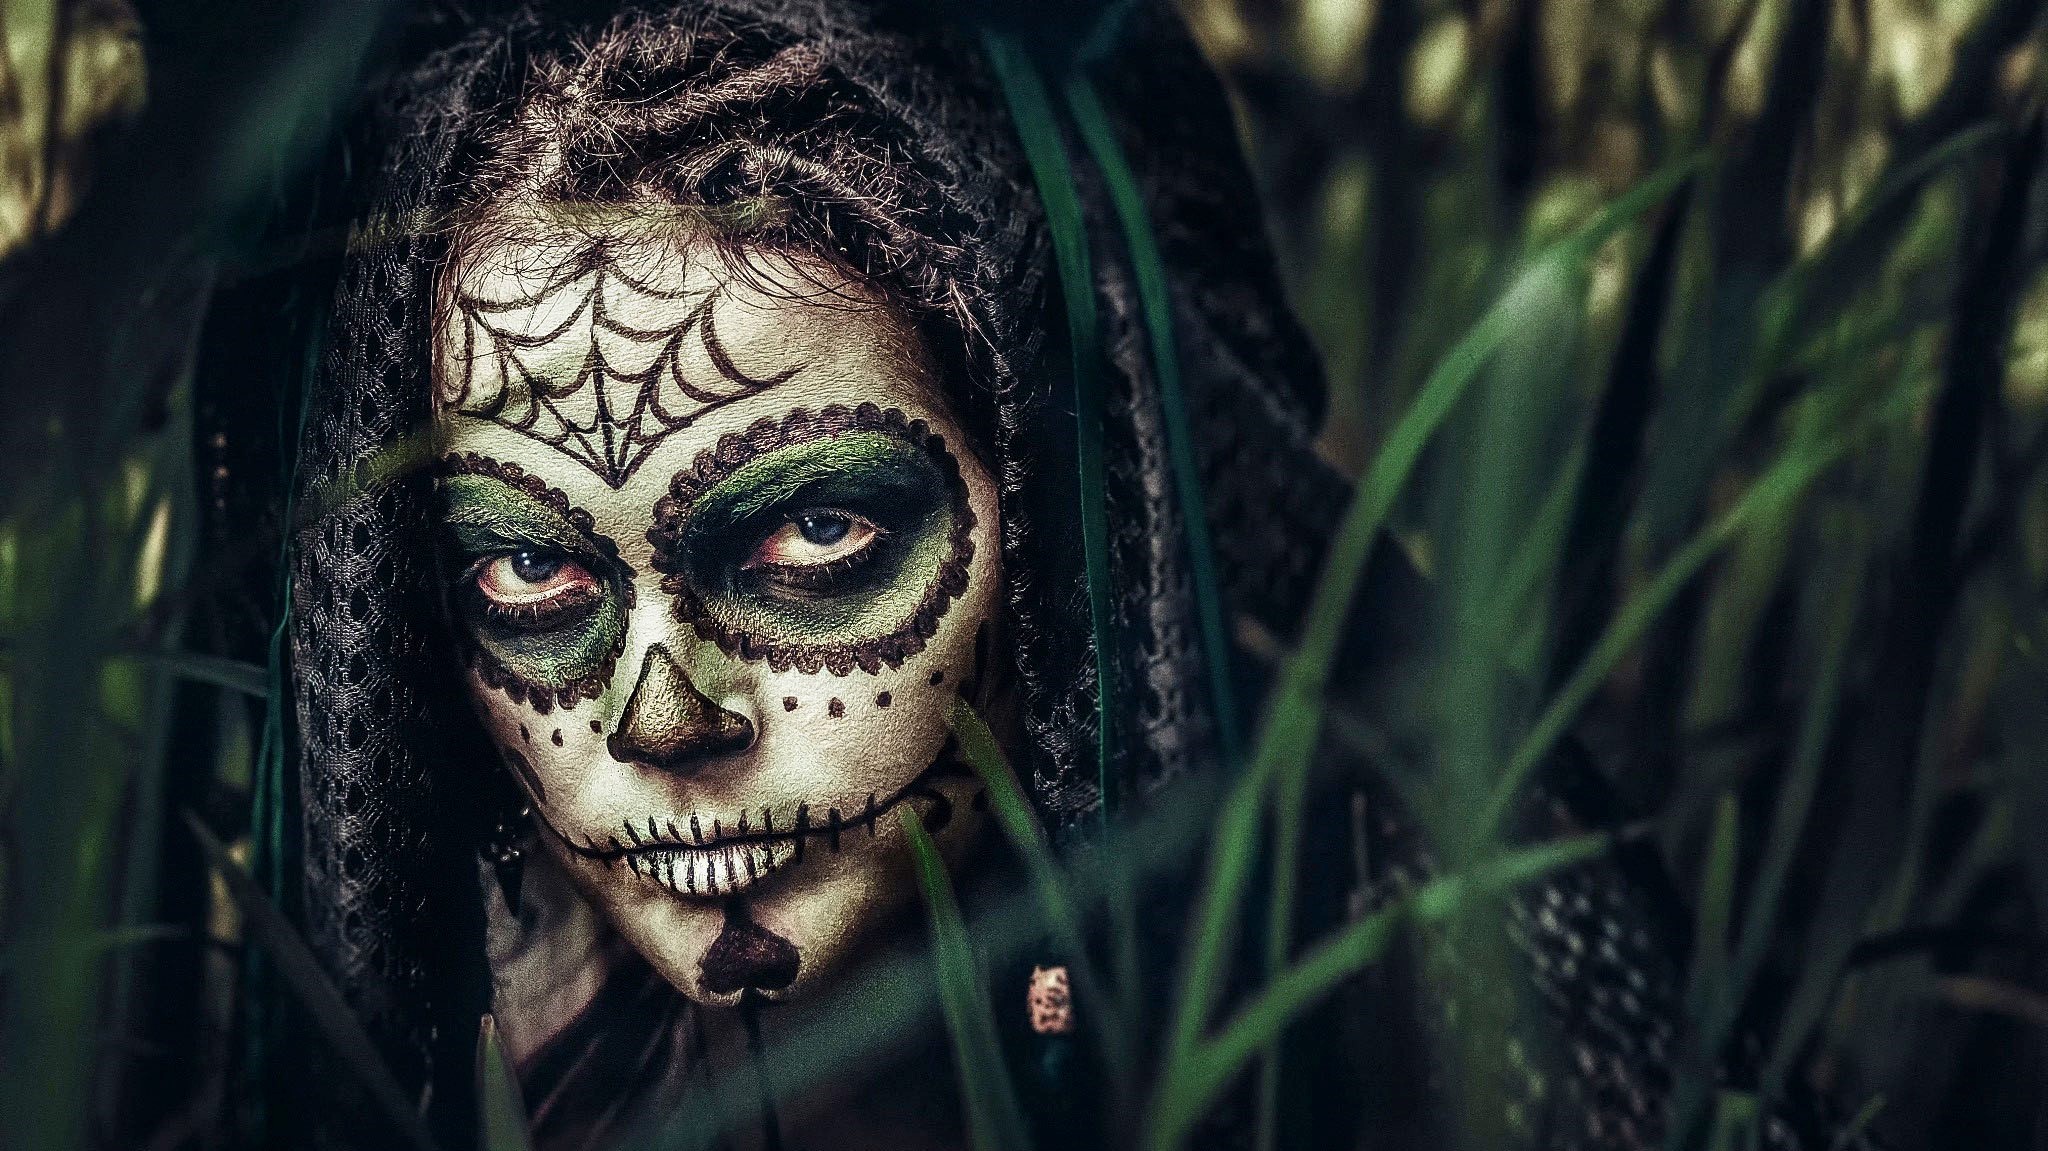
woman, face, green, eye, head, close up, skull, organ, fiction, human, photography, Colorfulness, bone, fictional character, mask, ghost, costume, art, tattoo